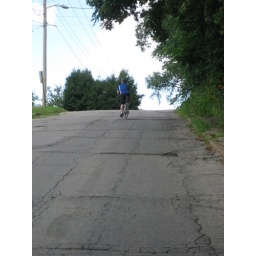
One last hill on way back to truck in Burlington